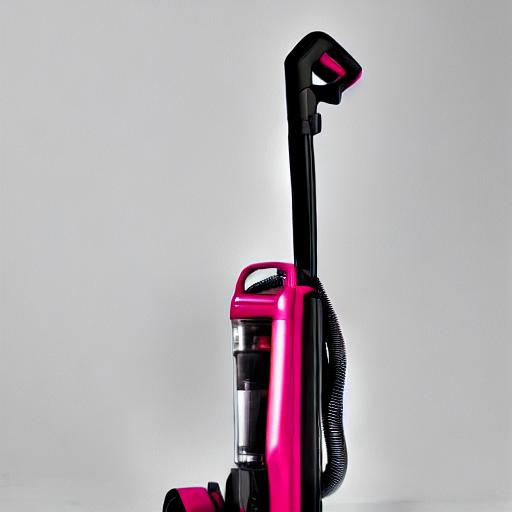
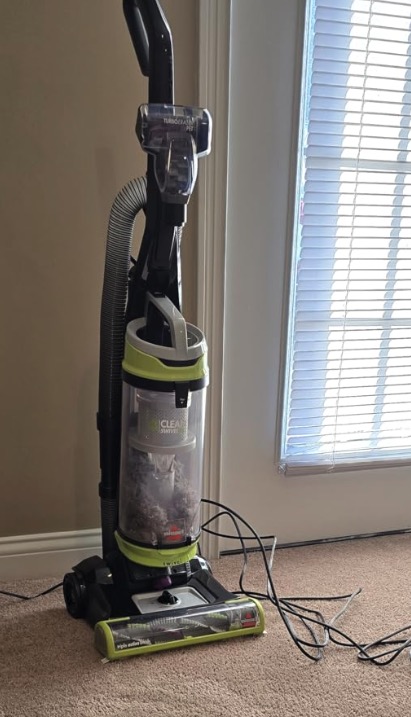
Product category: items_vacuum
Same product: no